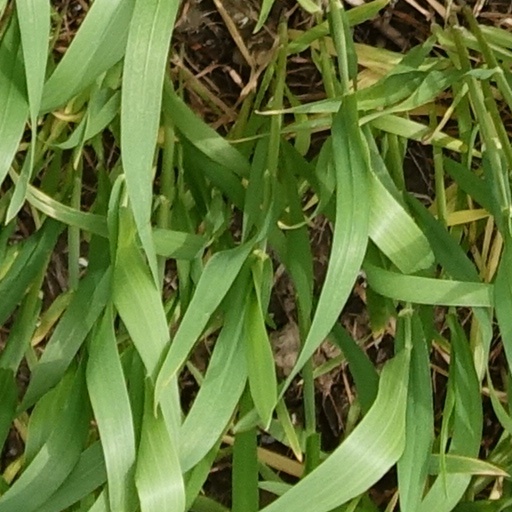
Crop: wheat